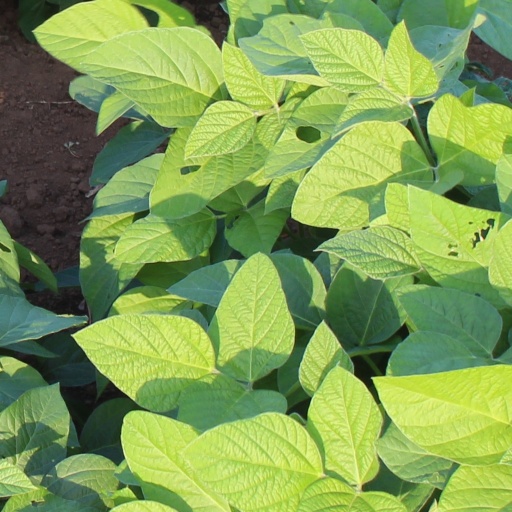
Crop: soybean